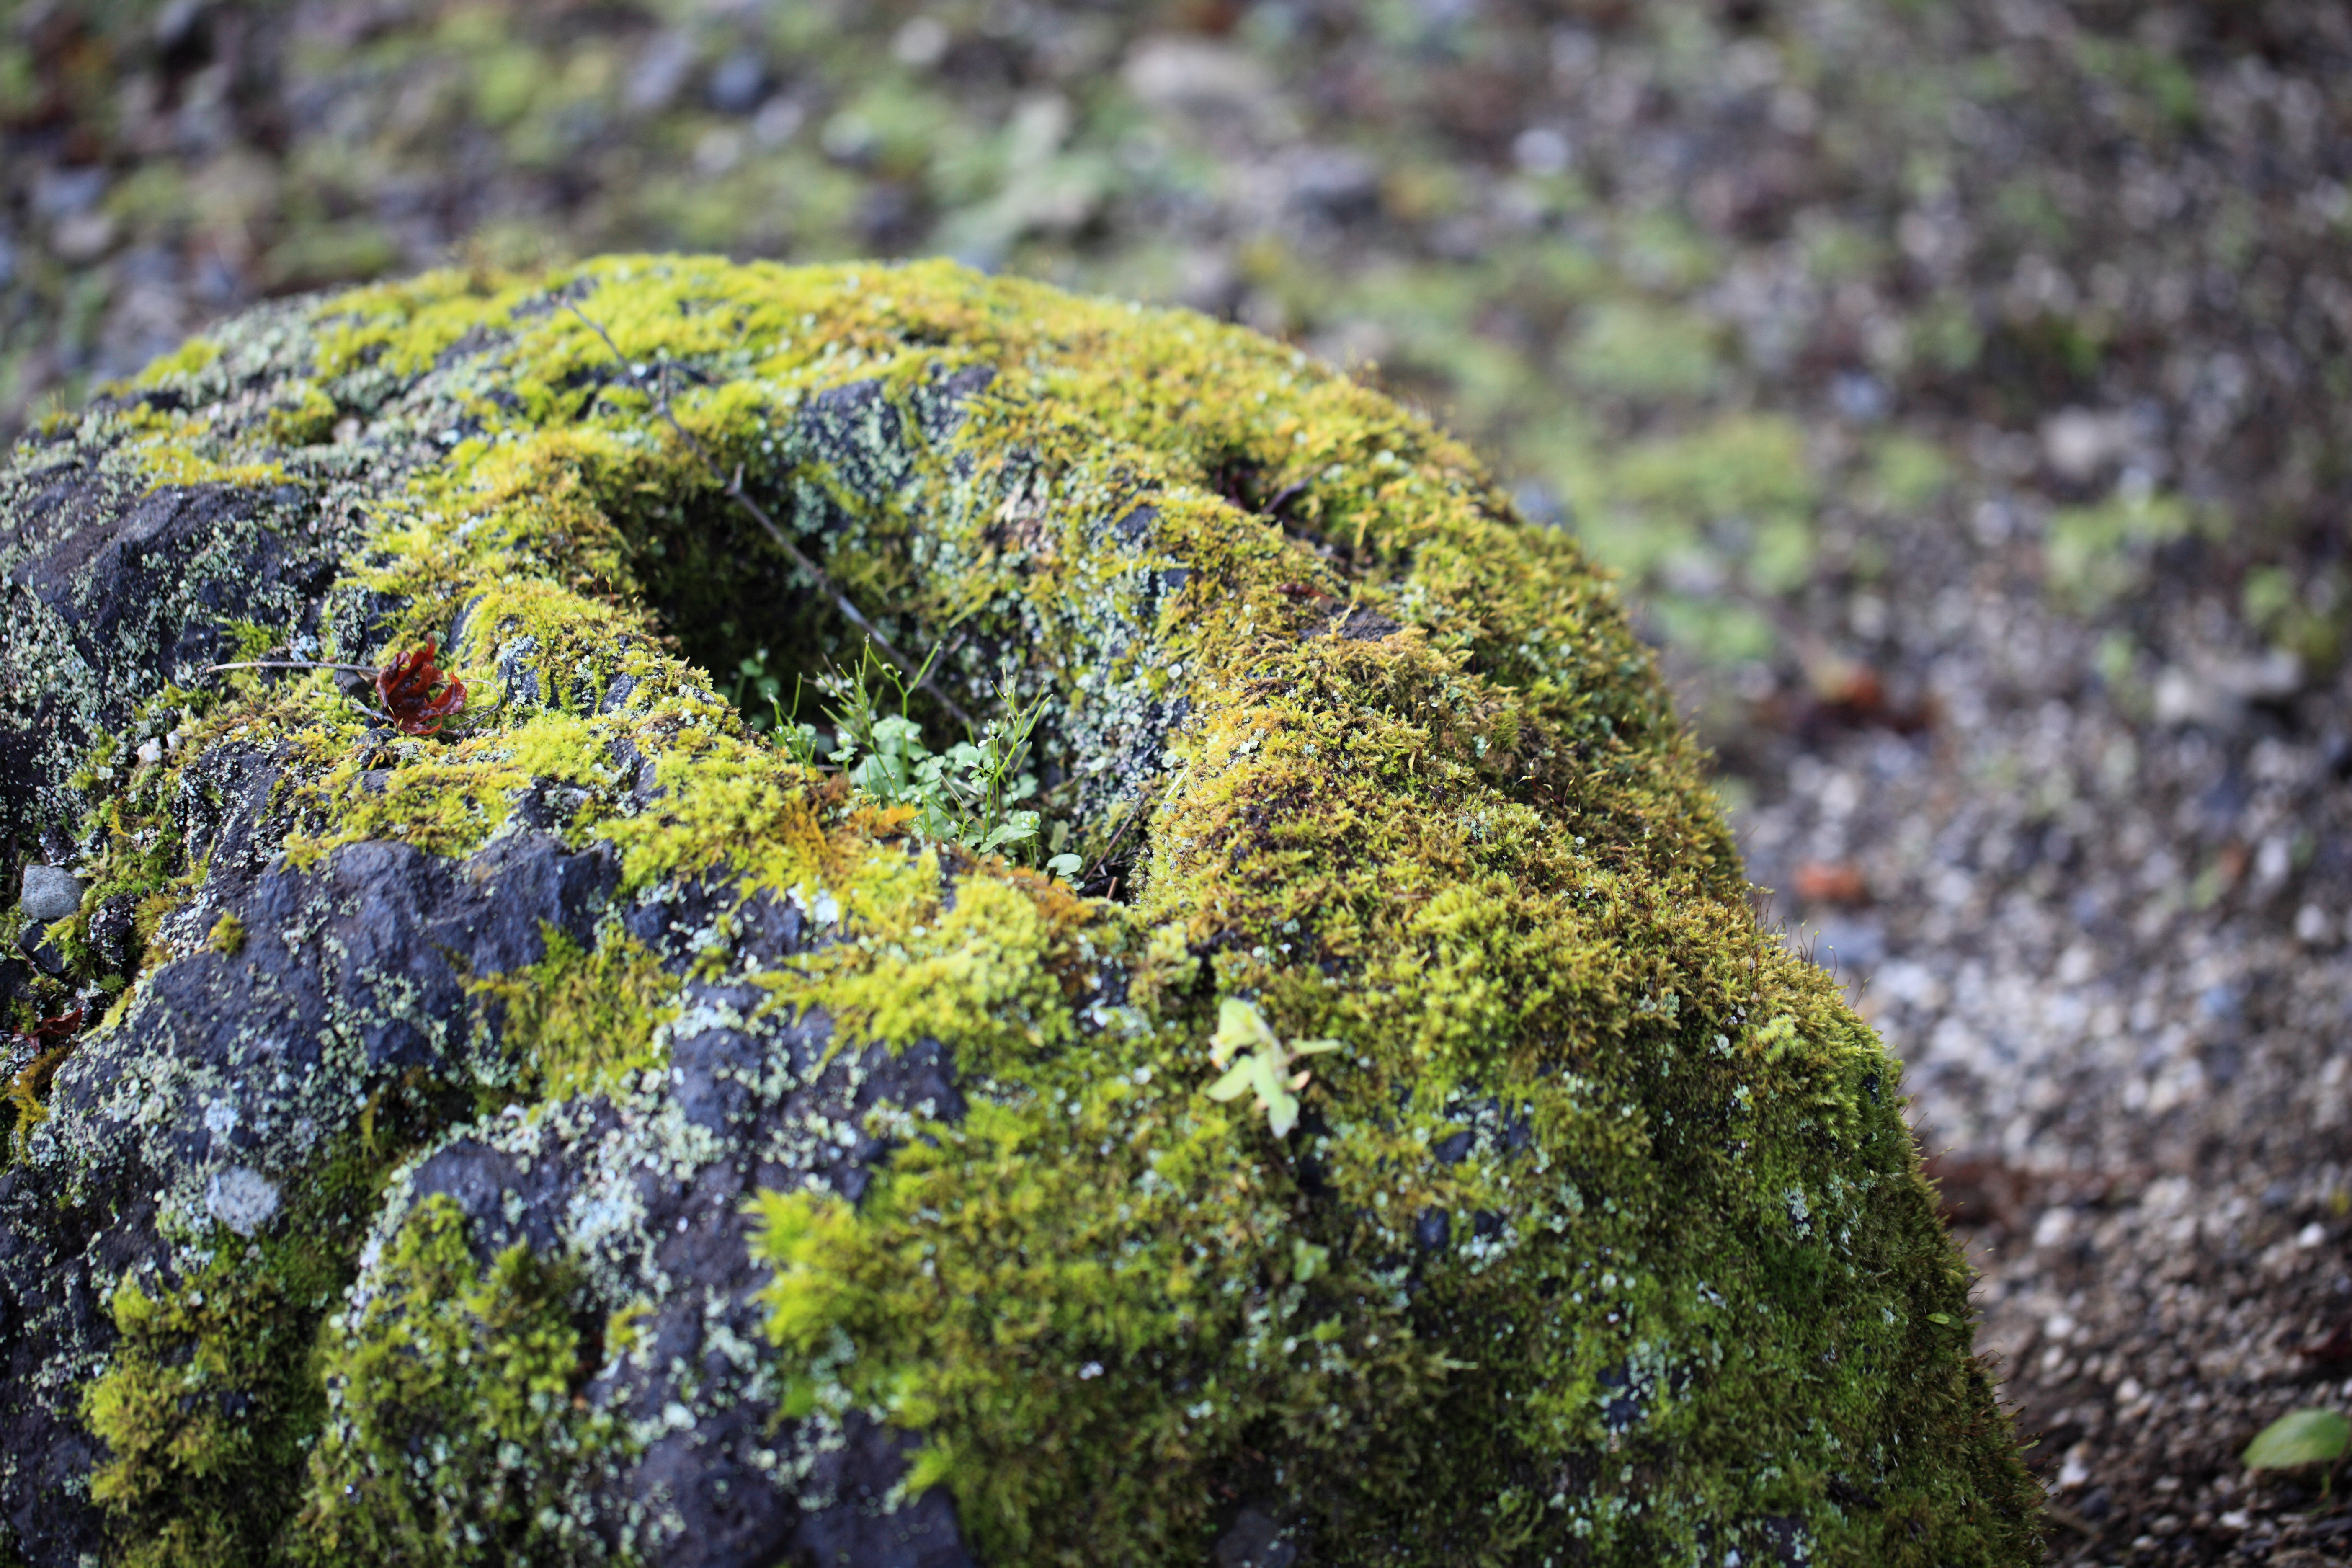
tree, nature, forest, grass, rock, branch, plant, sunlight, leaf, flower, trunk, moss, green, high, autumn, soil, botany, garden, flora, cool image, vegetation, tochigi, 5d, hires, woodland, habitat, markii, hi, res, resolution, kanuma, macro photography, natural environment, woody plant, land plant, non vascular land plant